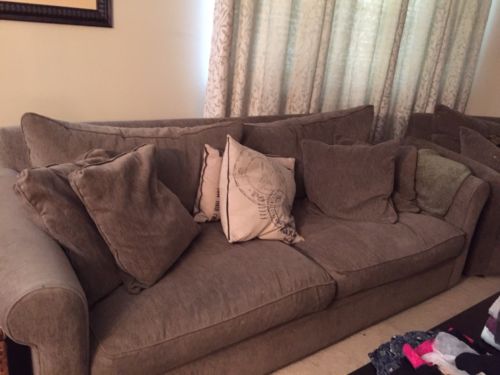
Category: sofa